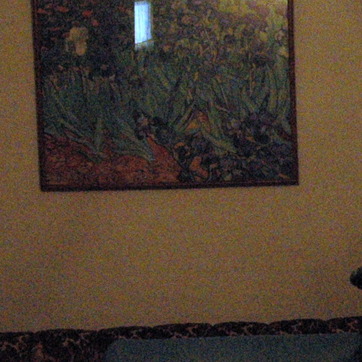
Material: glass